Mengesha Seyoum

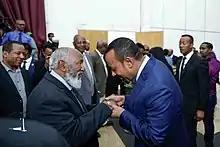
"Leul Ras" Mengesha and Prime Minister Abiy Ahmed in February 2019.

He kept strong connections with Tembien from where his family originated: he participated yearly in the annual patron's day at Abune Aregawi church in Zeyi which his grandfather Yohannes IV had built. He also ordered to build a road and a bridge linking Dogu'a Tembien and Inderta.